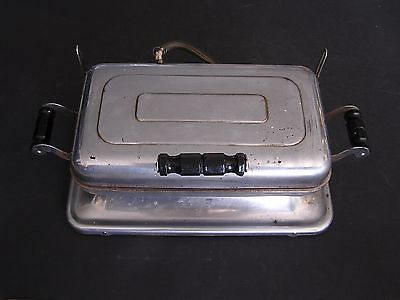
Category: toaster